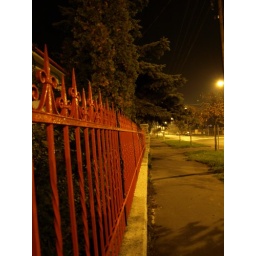
While walking in the evening, I saw this beautiful red fence. Figured I'd take a picture from this angle.